Pilocarpine

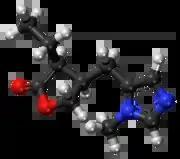

Pilocarpine is a lactone alkaloid originally extracted from plants of the "Pilocarpus" genus. It is used as a medication to reduce pressure inside the eye and treat dry mouth. As an eye drop it is used to manage angle closure glaucoma until surgery can be performed, ocular hypertension, primary open angle glaucoma, and to constrict the pupil after dilation. However, due to its side effects, it is no longer typically used for long-term management. Onset of effects with the drops is typically within an hour and lasts for up to a day. By mouth it is used for dry mouth as a result of Sjögren syndrome or radiation therapy.